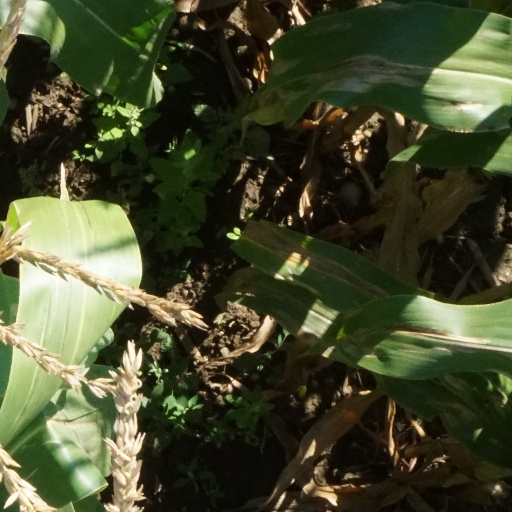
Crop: maize; corn